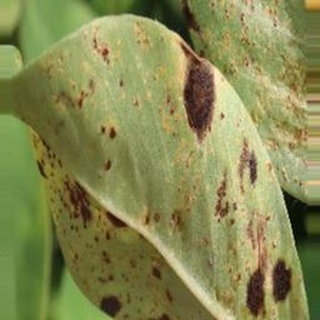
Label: groundnut_rust